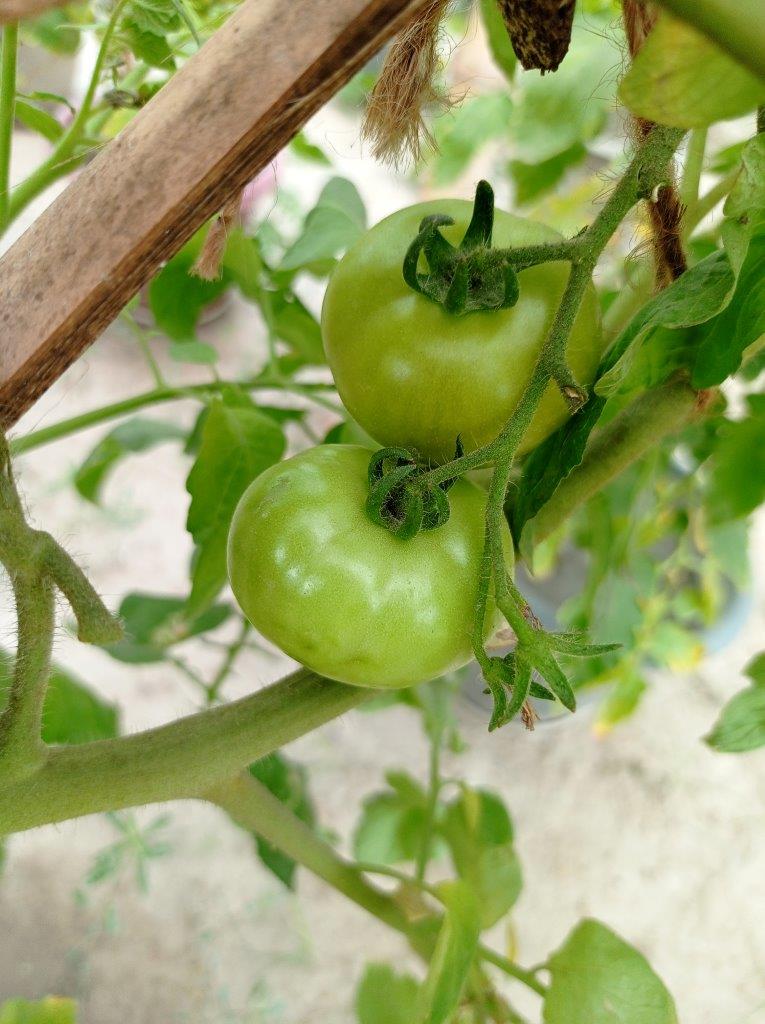
Maturity: Immature